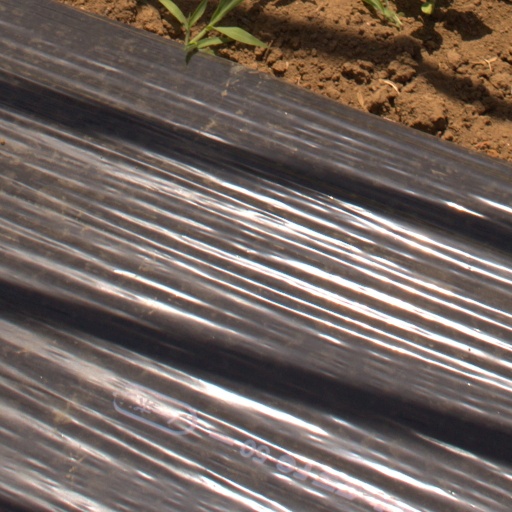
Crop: Jerusalem artichoke